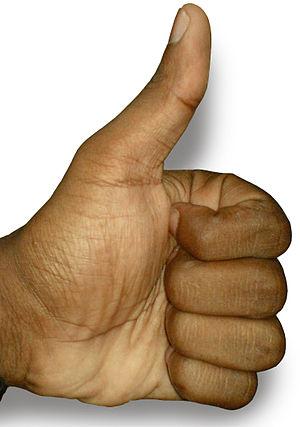
Le pouce levé, parfois appelé pouce anglais, ou, a contrario le pouce baissé, est un geste de la main dans lequel le poing est tenu fermé et le pouce pointé vers le haut, ou vers le bas ; il est utilisé dans la vie courante respectivement en signe d'approbation ou de désapprobation. Ces gestes ont pris une valeur métaphorique en anglais : ainsi, la phrase « My boss gave my proposal the thumbs-up » signifie que le patron a approuvé la proposition et se traduirait en français grâce à l'équivalence : « Mon patron a donné le feu vert à mon projet ».